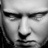
Emotion: sad